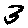
Label: 3